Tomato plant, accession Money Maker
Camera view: bottom (45 deg); turntable rotation: 120 degrees
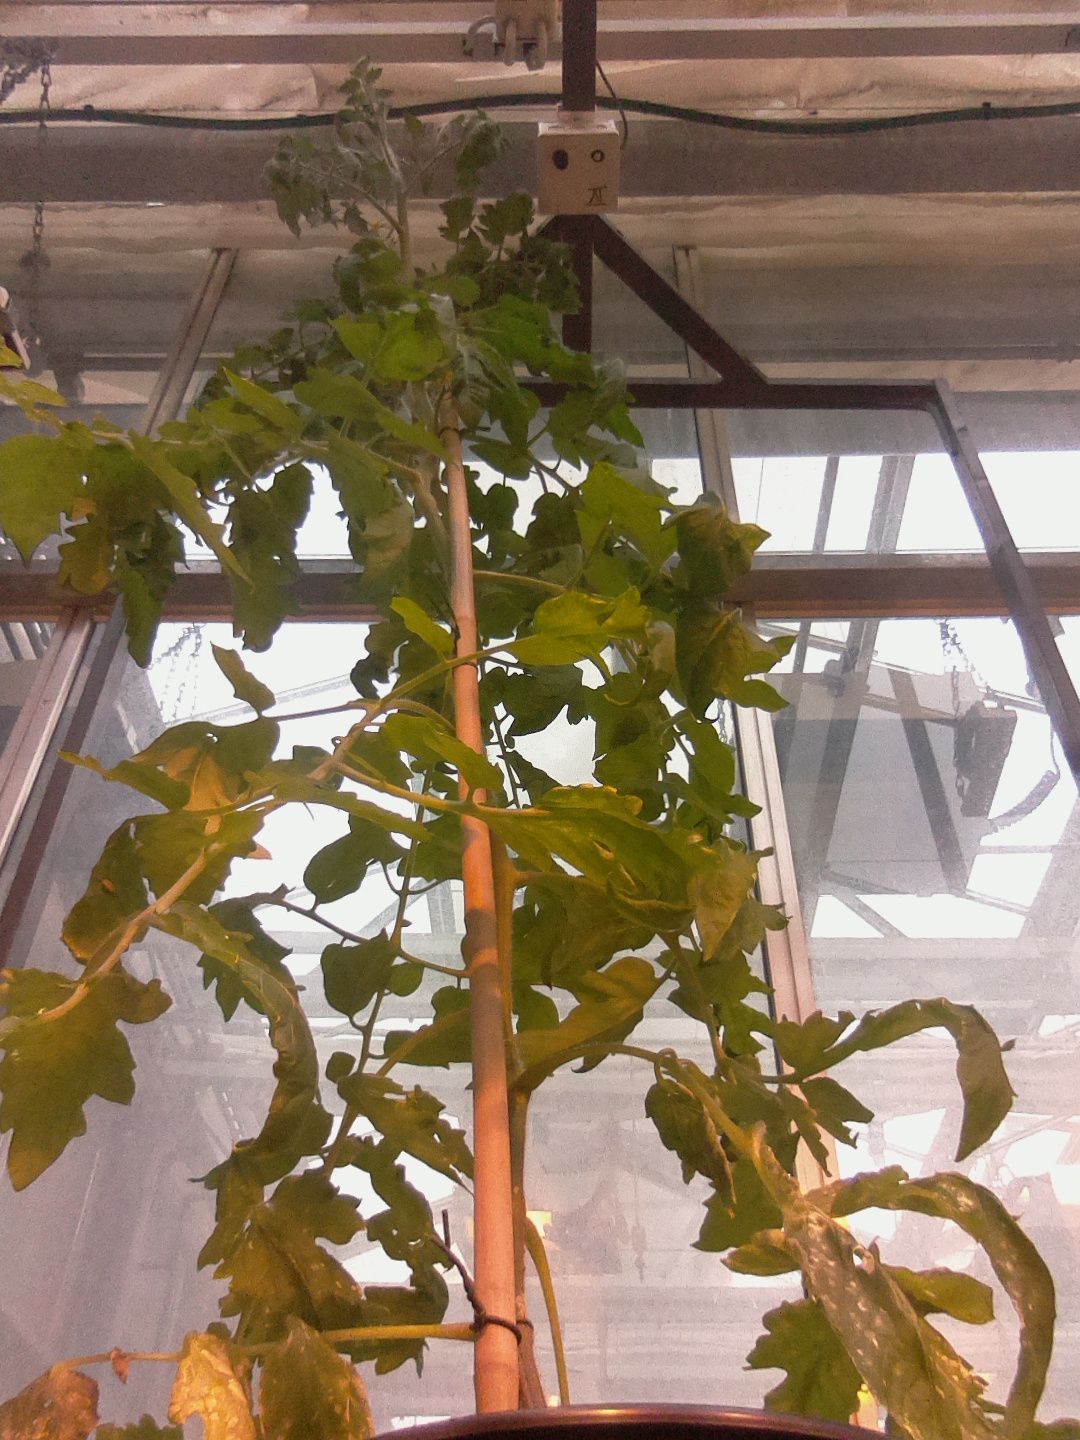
BBCH growth stage 64: 40%-50% of flowers open